WWF WrestleMania: The Arcade Game

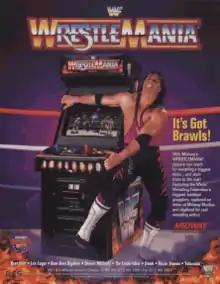
Arcade flyer featuring Bret Hart

WWF WrestleMania (released on home consoles as WWF WrestleMania: The Arcade Game) is a professional wrestling arcade game released by Midway Manufacturing Co. in 1995. It is based on the World Wrestling Federation (WWF) professional wrestling promotion.